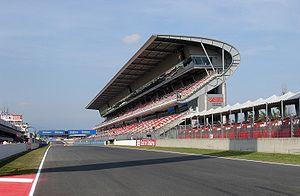
Le circuit de Barcelone-Catalogne est un circuit situé à Montmeló, au nord de Barcelone, en Catalogne, Espagne. Il est surtout connu pour accueillir chaque année le Grand Prix d'Espagne de Formule 1 et le Grand Prix moto de Catalogne. Avec ses longues lignes droites et ses virages variés, il est également utilisé pour réaliser de nombreux essais ce qui en fait l'un des circuits les plus connus des pilotes.